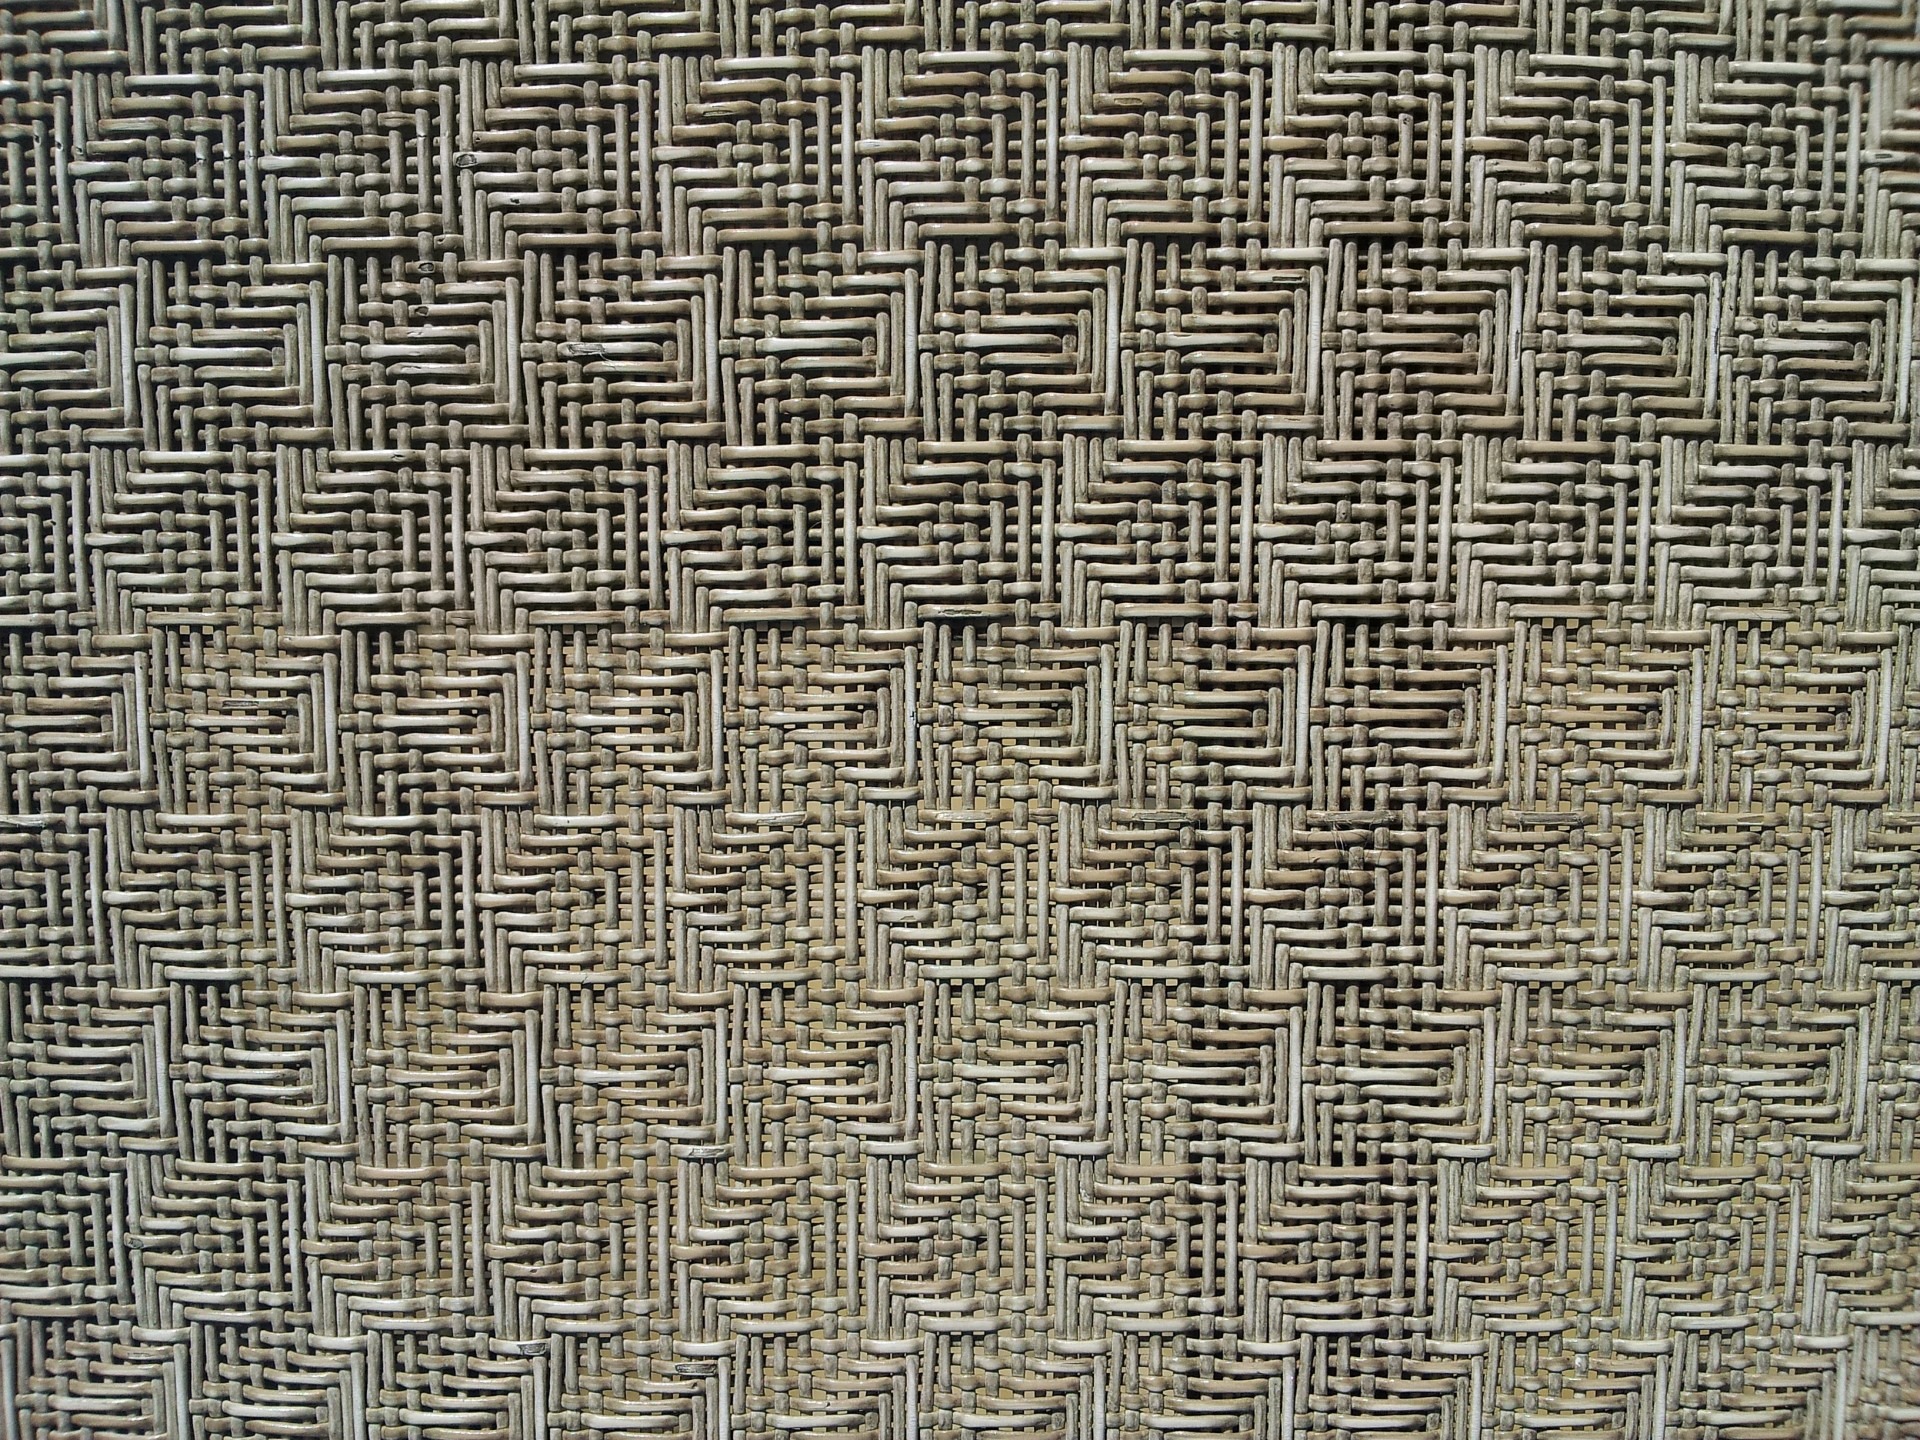
texture, decoration, pattern, exterior, material, surface, textured, background, design, decorative, wallpaper, backdrop